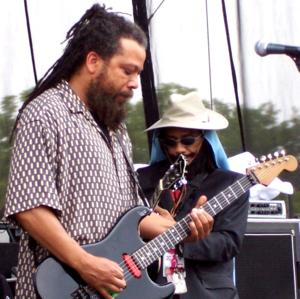
Bad Brains est un groupe de punk hardcore et reggae américain, originaire de Washington. Il est formé par quatre afro-américains rastafariens dont le chanteur Paul Hudson connu sous le nom de H.R. Ils sont considérés comme les pionniers du punk hardcore, bien que les membres expliquent que le terme ne reflète pas leur musique.